Vauban-class ironclad

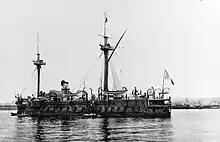
"Vauban" in port, date unknown

The two ships of the "Vauban" class served with the Mediterranean Squadron after entering service, though "Duguesclin" was initially placed in reserve between 1886 and 1888. Through the late 1880s and early 1890s, they took part in the peacetime routine of training exercises with the rest of the fleet. "Vauban" served as the flagship of the 3rd Division of the squadron in the early 1890s. In 1893, both vessels were transferred to the Reserve Division, where they spent half the year in commission for training maneuvers. Rated as armored cruisers by that time, they spent two years in the unit before newer, purpose-built cruisers took their places. They were then placed out of commission in 2nd category reserve, kept only to be mobilized in the event of war. "Duguesclin" saw no further active service, was struck from the naval register in 1904, and was sold to ship breakers the following year.